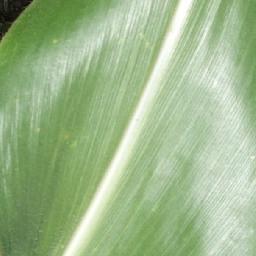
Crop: corn
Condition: (maize)_healthy